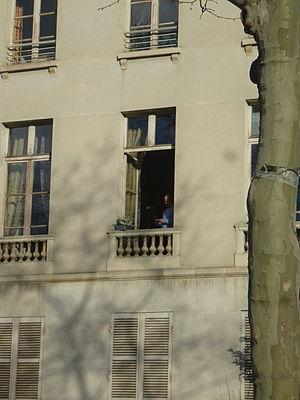
Cortège de la Manif Pour Tous du 2 février 2014 à Paris
Le comptage de foule est un ensemble de techniques destinées à compter ou estimer le nombre de personnes formant une foule.